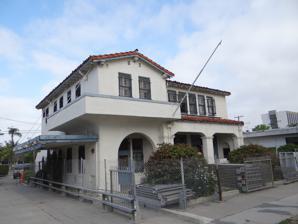
Building: Santa Ana Fire Station Headquarters No. 1
Country: United States of America
Year built: 1929
United States historic place Santa Ana Fire Station Headquarters No. 1 U.S. National Register of Historic Places Location 1322 N. Sycamore St., Santa Ana, California Coordinates 33°45′23″N 117°52′05″W / 33.75639°N 117.86806°W / 33.75639; -117.86806 ( Santa Ana Fire Station Headquarters No. 1 ) Area 0.1 acres (0.040 ha) Built 1929 Architect Frederick Eley Architectural style Mission/spanish Revival NRHP reference No. 86001549 Added to NRHP July 10, 1986 Santa Ana Fire Station Headquarters No. 1 , at 1322 N. Sycamore St. in Santa Ana, California , is a fire station which was built in 1929. It was listed on the National Register of Historic Places in 1986. It was designed by Santa Ana architect Frederick Eley .  It is a two-story Spanish Colonial Revival -style, stuccoed building. References